Edgar A. Cohen

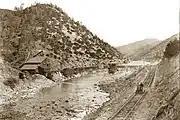
Yosemite Valley Railroad At The Mine (1907) by Cohen

Cohen began his photography career in 1898, with some of his earliest works featuring his family estate in Fernside, Alameda, California. He traveled throughout the state, capturing images of Mount Tamalpais, Yosemite, and many of the California Missions. He photographed Mission San Juan Capistrano, Mission Santa Barbara, and Yosemite Falls for "The New Photo-miniature" (1908).